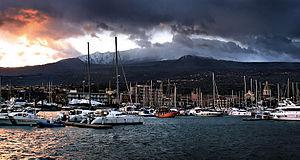
Riposto est une commune de la province de Catane en Sicile.